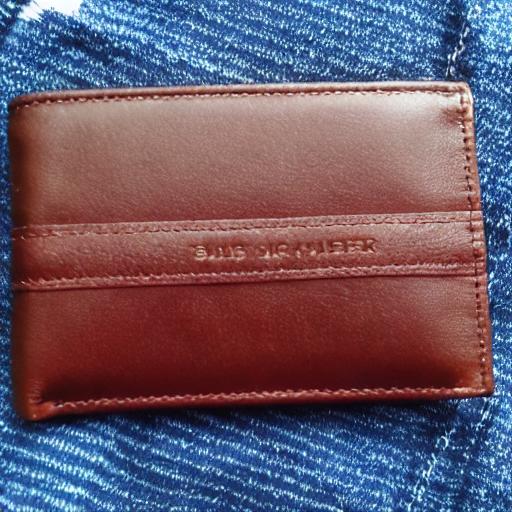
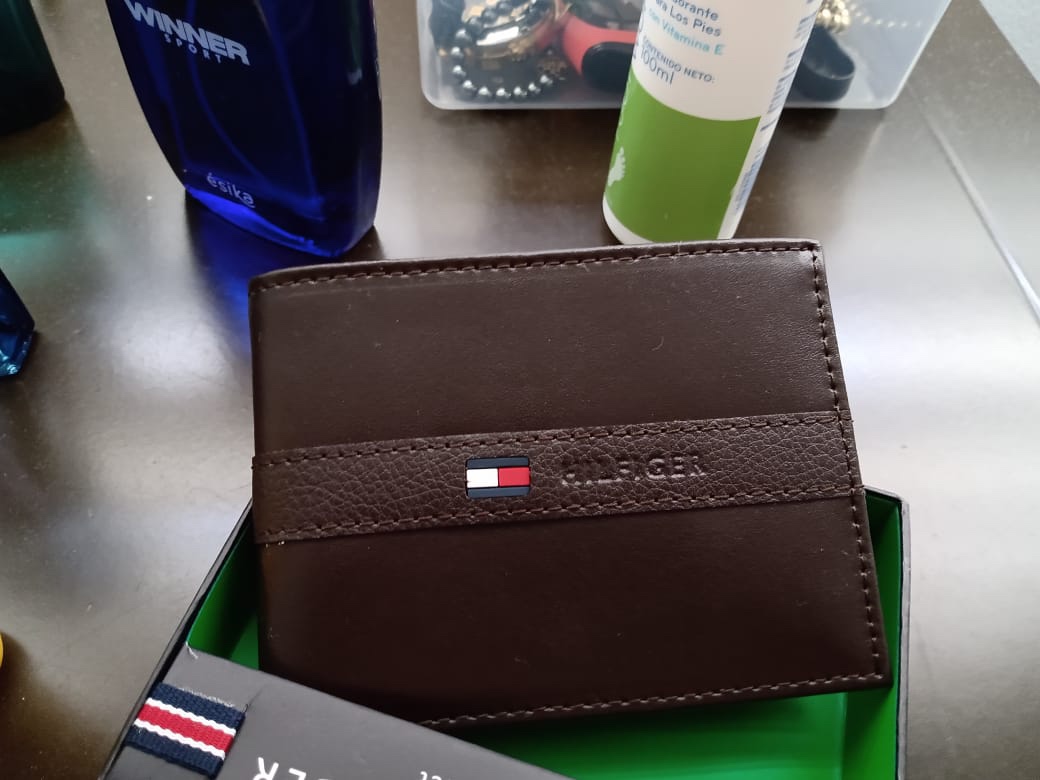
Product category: accessories_wallet
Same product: no